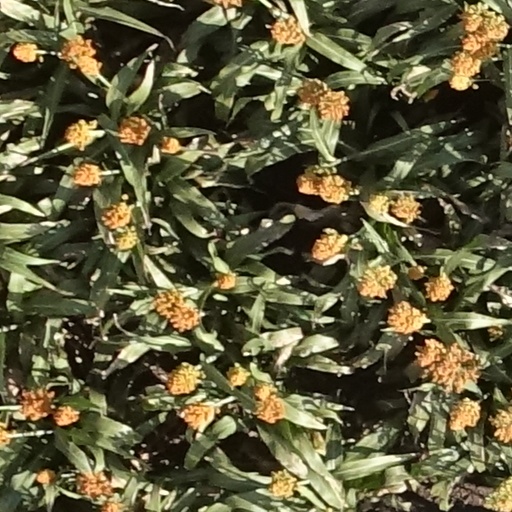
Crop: sorghum